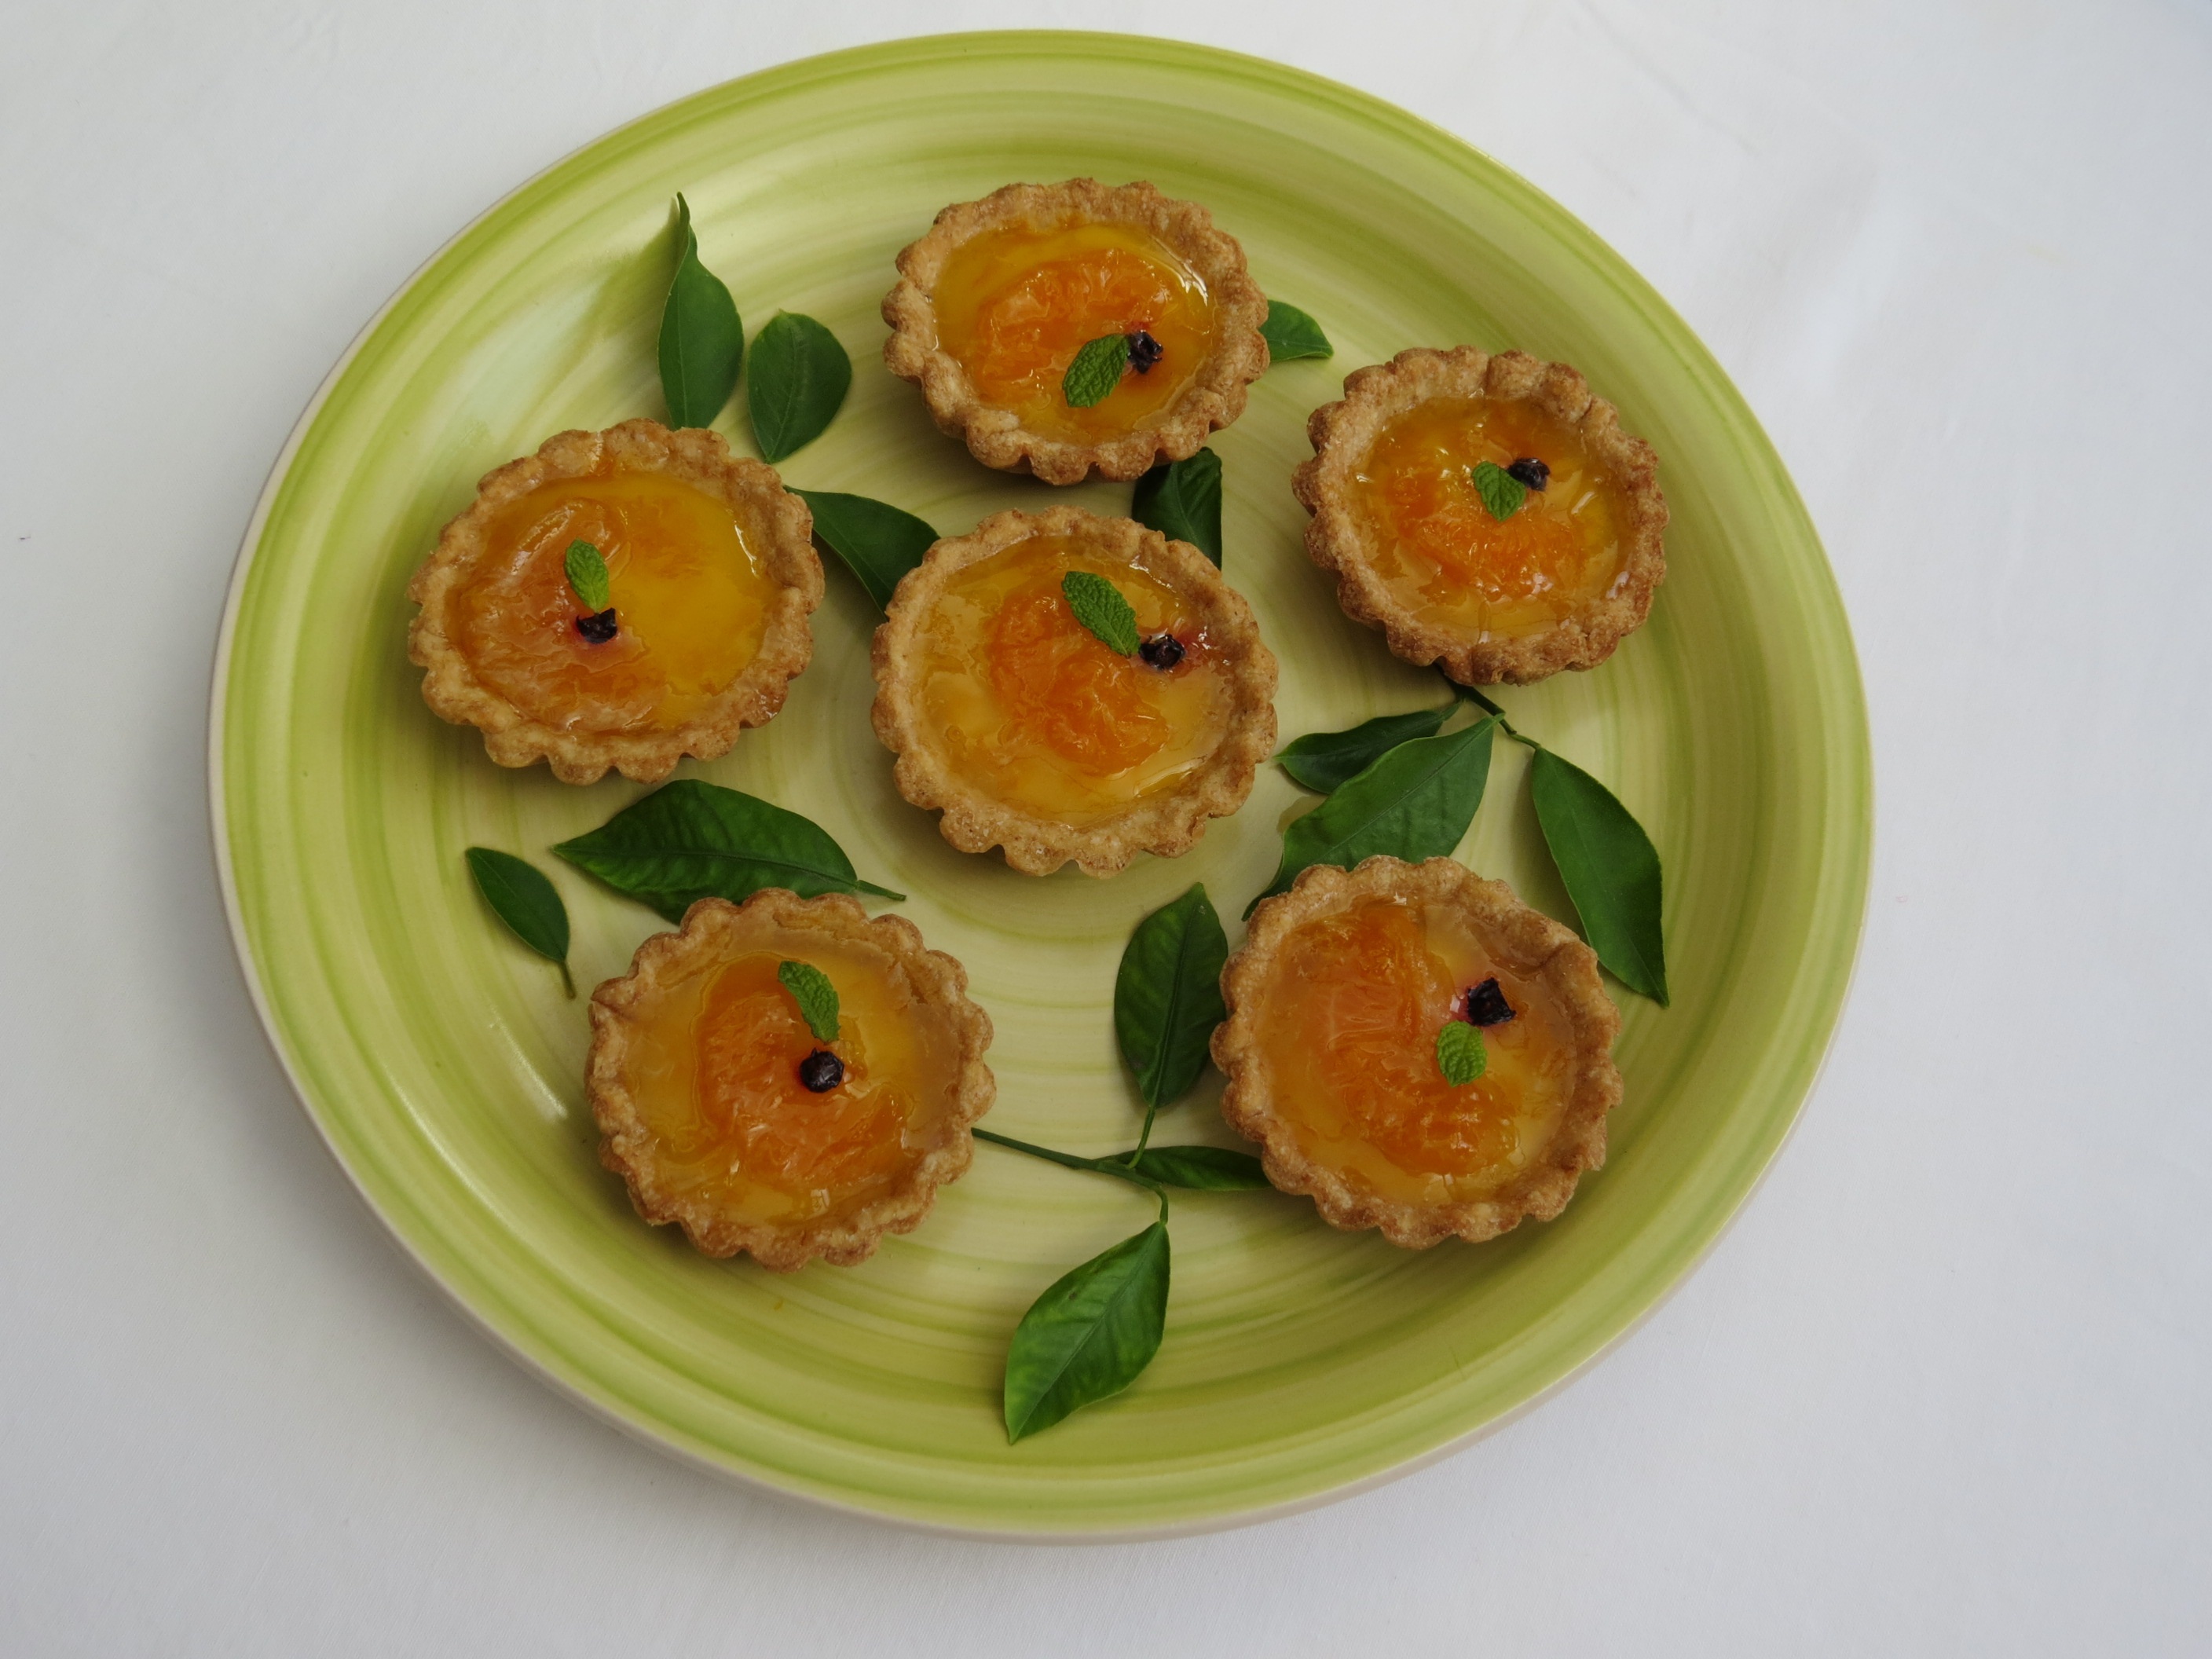
plant, fruit, dish, meal, food, produce, vegetable, breakfast, cuisine, syrup, pastry, asian food, tangerine, flowering plant, custard, hors d oeuvre, piecrust, land plant, sweet snacks, sweetened dough, minitartas custard